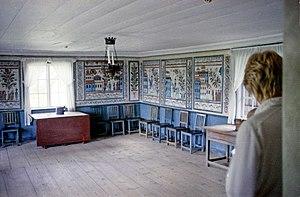
Siggebohyttan était le domaine d'un riche propriétaire de mines près du lac Usken sur la commune de Lindesberg en Suède.